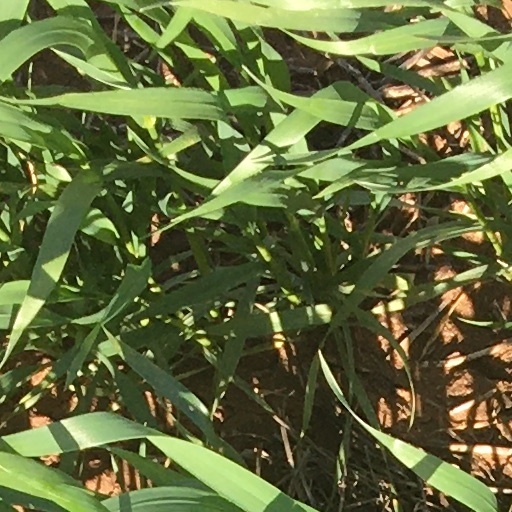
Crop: wheat